Colorado Buffaloes women's basketball

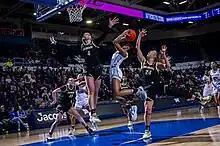
Colorado players defend a shot by an Air Force Falcons women's basketball opponent during a 2023 game at Clune Arena

Colorado plays in the Pac-12 Conference. Prior to the 2011–12 season, they played in the Big 12 Conference. The Buffaloes joined the Big 12 in 1997 when the Big 12 was formed, following the merger of the Big Eight Conference with several former members of the Southwest Conference. Colorado is scheduled to rejoin the Big 12 Conference beginning in 2024.